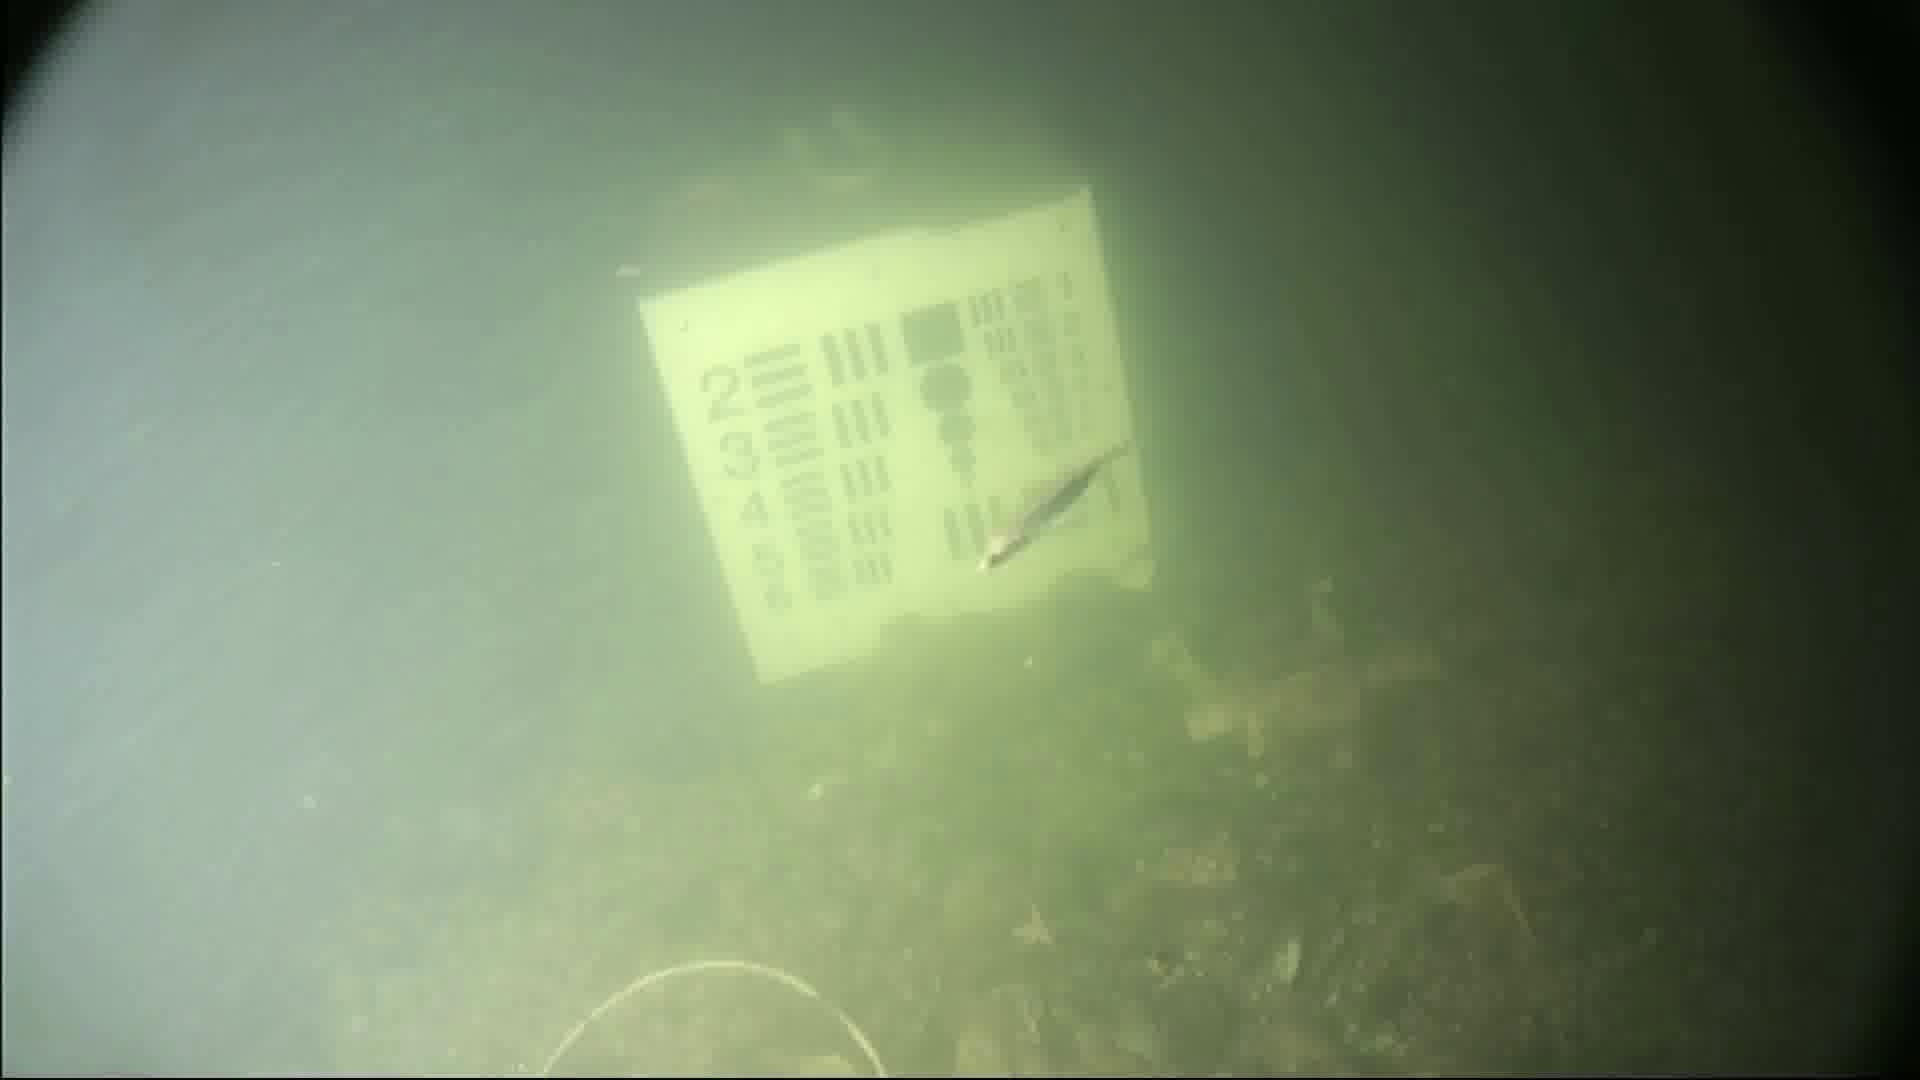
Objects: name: starfish
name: small_fish
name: crab